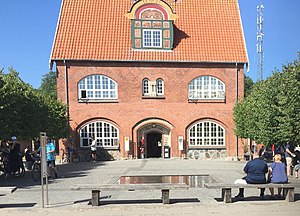
Samsø Kommune / Rådhus
Samsø Kommunes rådhus 1962-2009
Samsø Kommunes rådhus 1962-2009, oprindeligt teknisk skole, nu bl.a. turistinformation
Samsø Kommune blev dannet pr. 1. april 1962 ved sammenlægning af alle øens sognekommuner. Dermed var kommunen stor nok til ikke at blive lagt sammen med andre ved kommunalreformen i 1970, men den blev overført fra Holbæk Amt til Århus Amt.